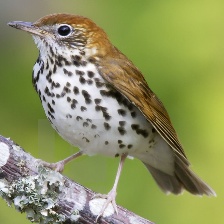
Species: WOOD THRUSH
Scientific name: HYLOCICHLA MUSTELINA